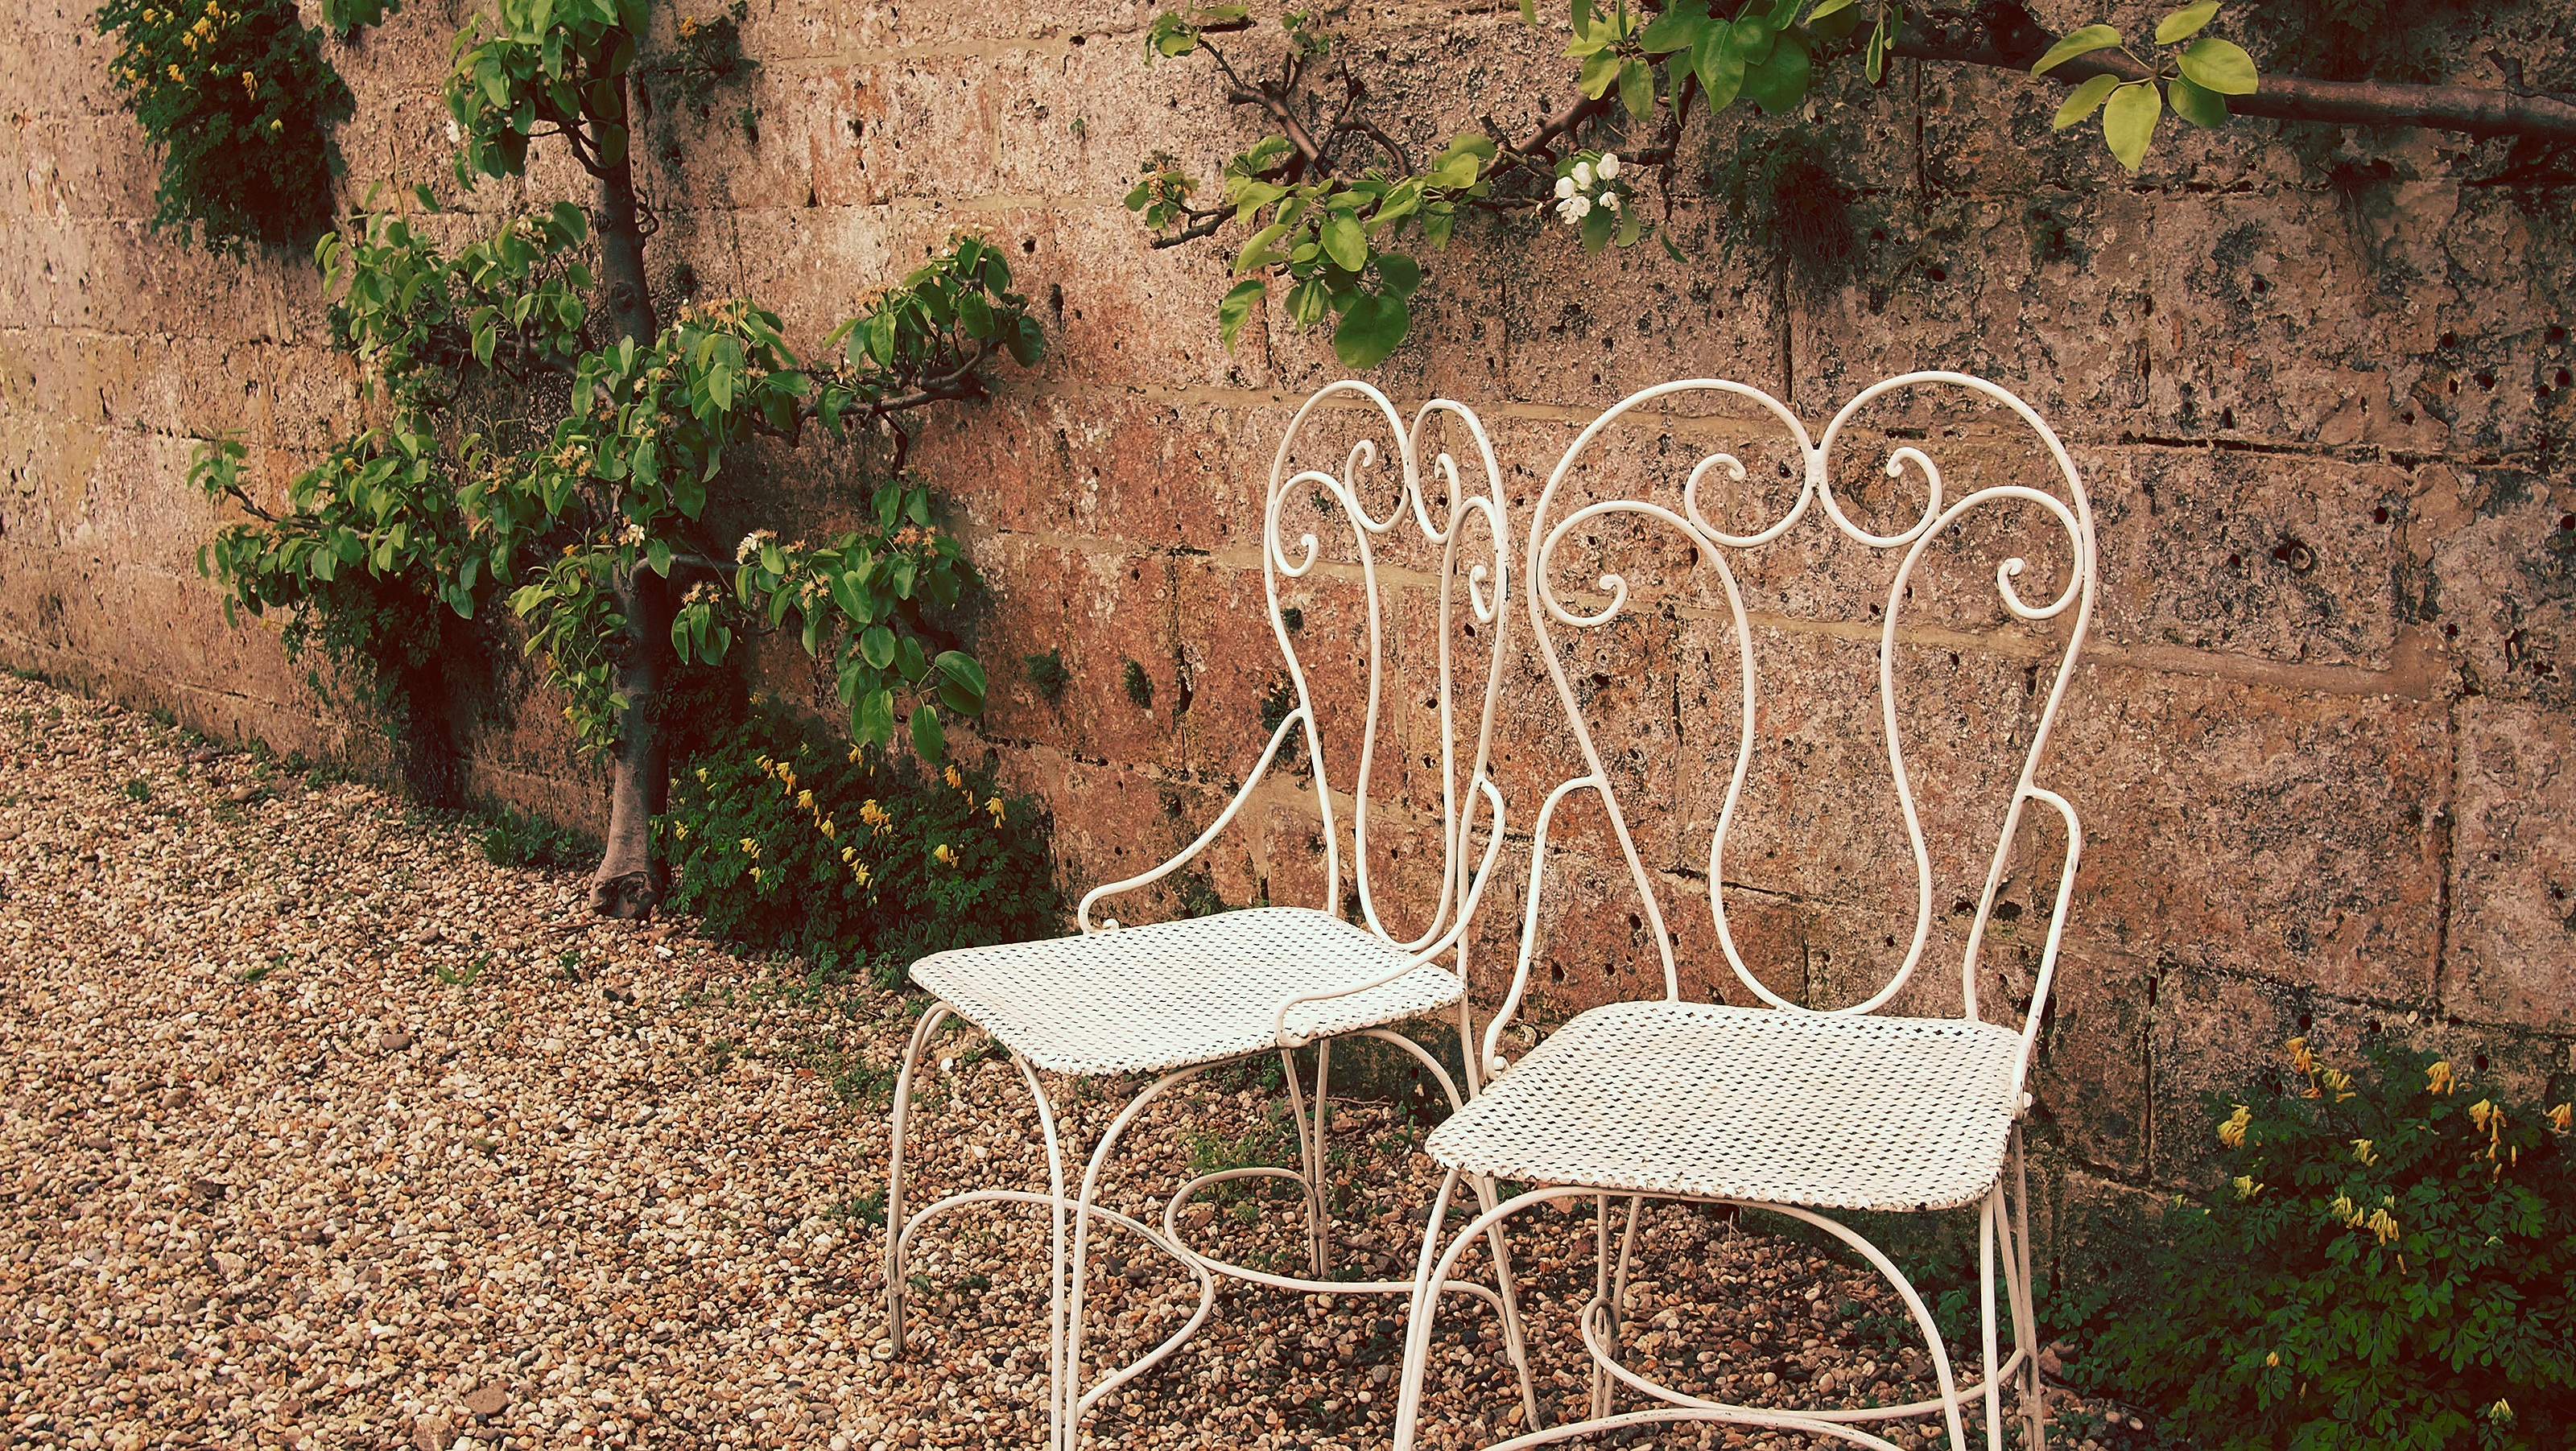
tree, grass, outdoor, architecture, manor, leaf, flower, building, old, stone, decoration, spring, green, autumn, backyard, soil, castle, garden, brick, wedding, flora, chairs, netherlands, dutch, heritage, woodland, yard, architectural, maastricht, garden set, classic chairs, neercanne